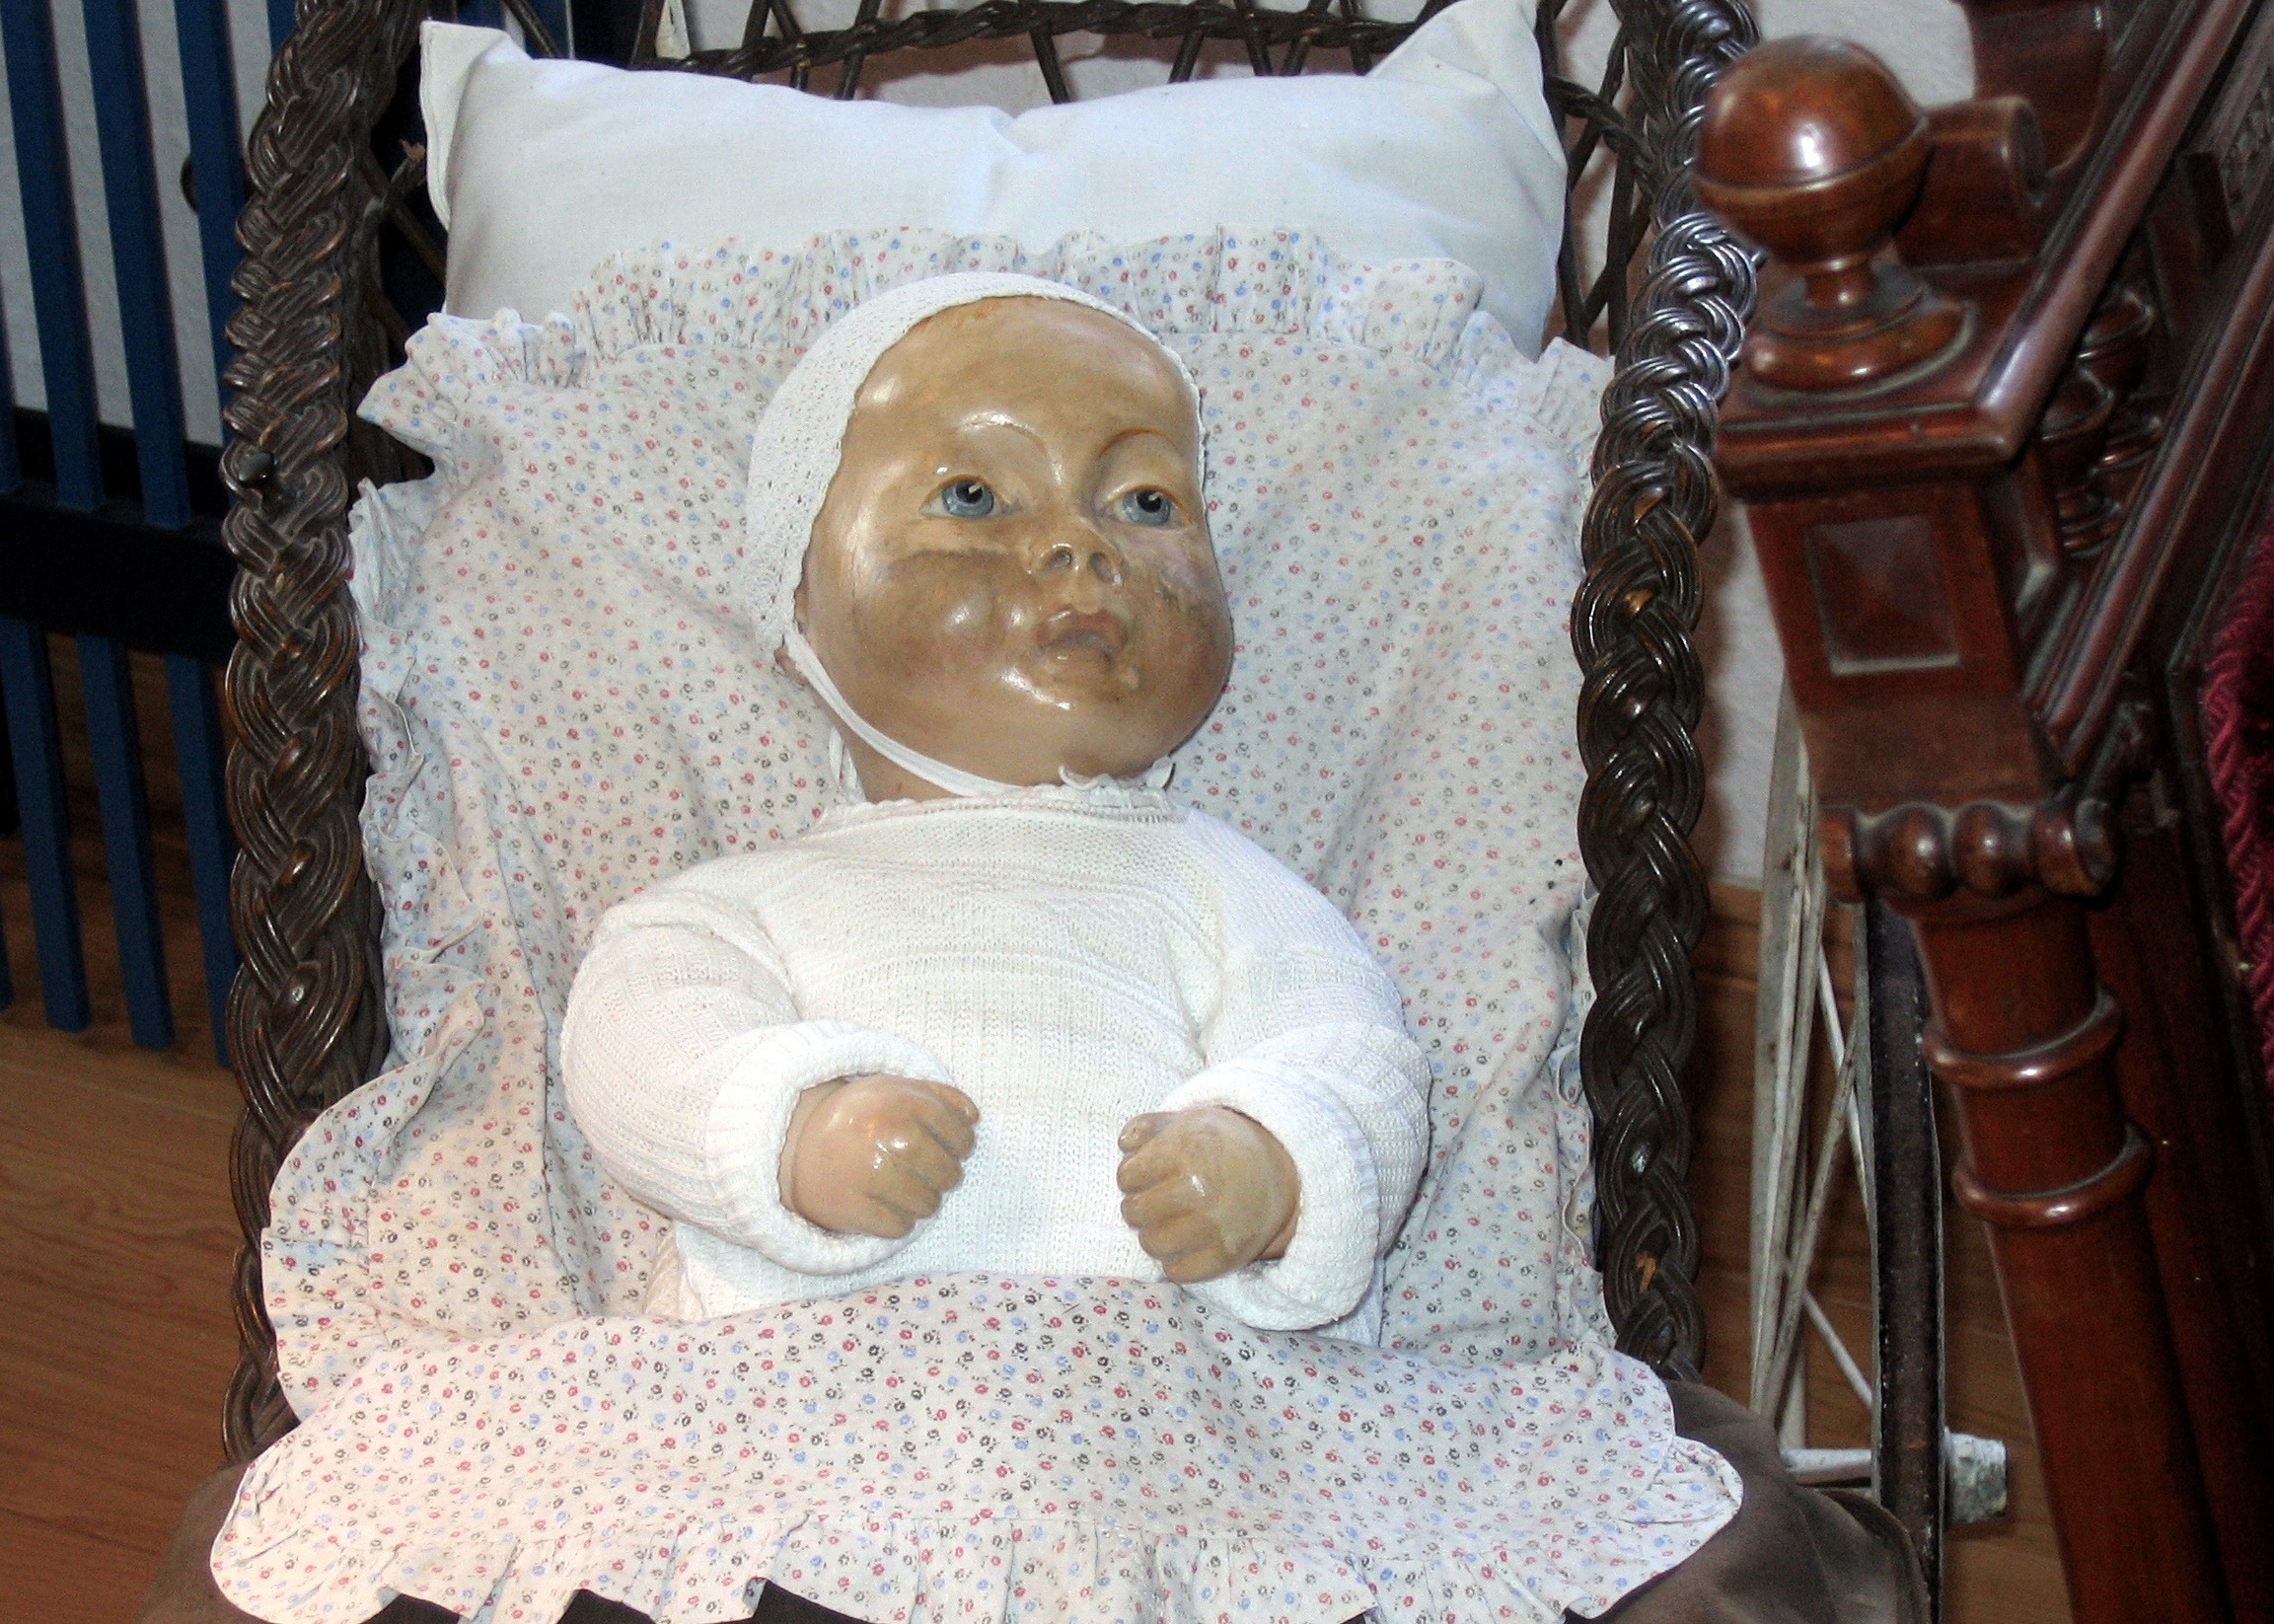
girl, play, old, dirty, toy, doll, art, dress, old toys, doll's bed